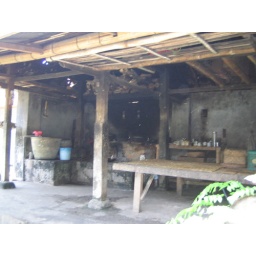
The kitchen in the house